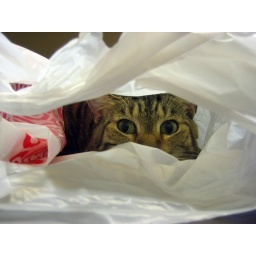
Attack cat in a bag